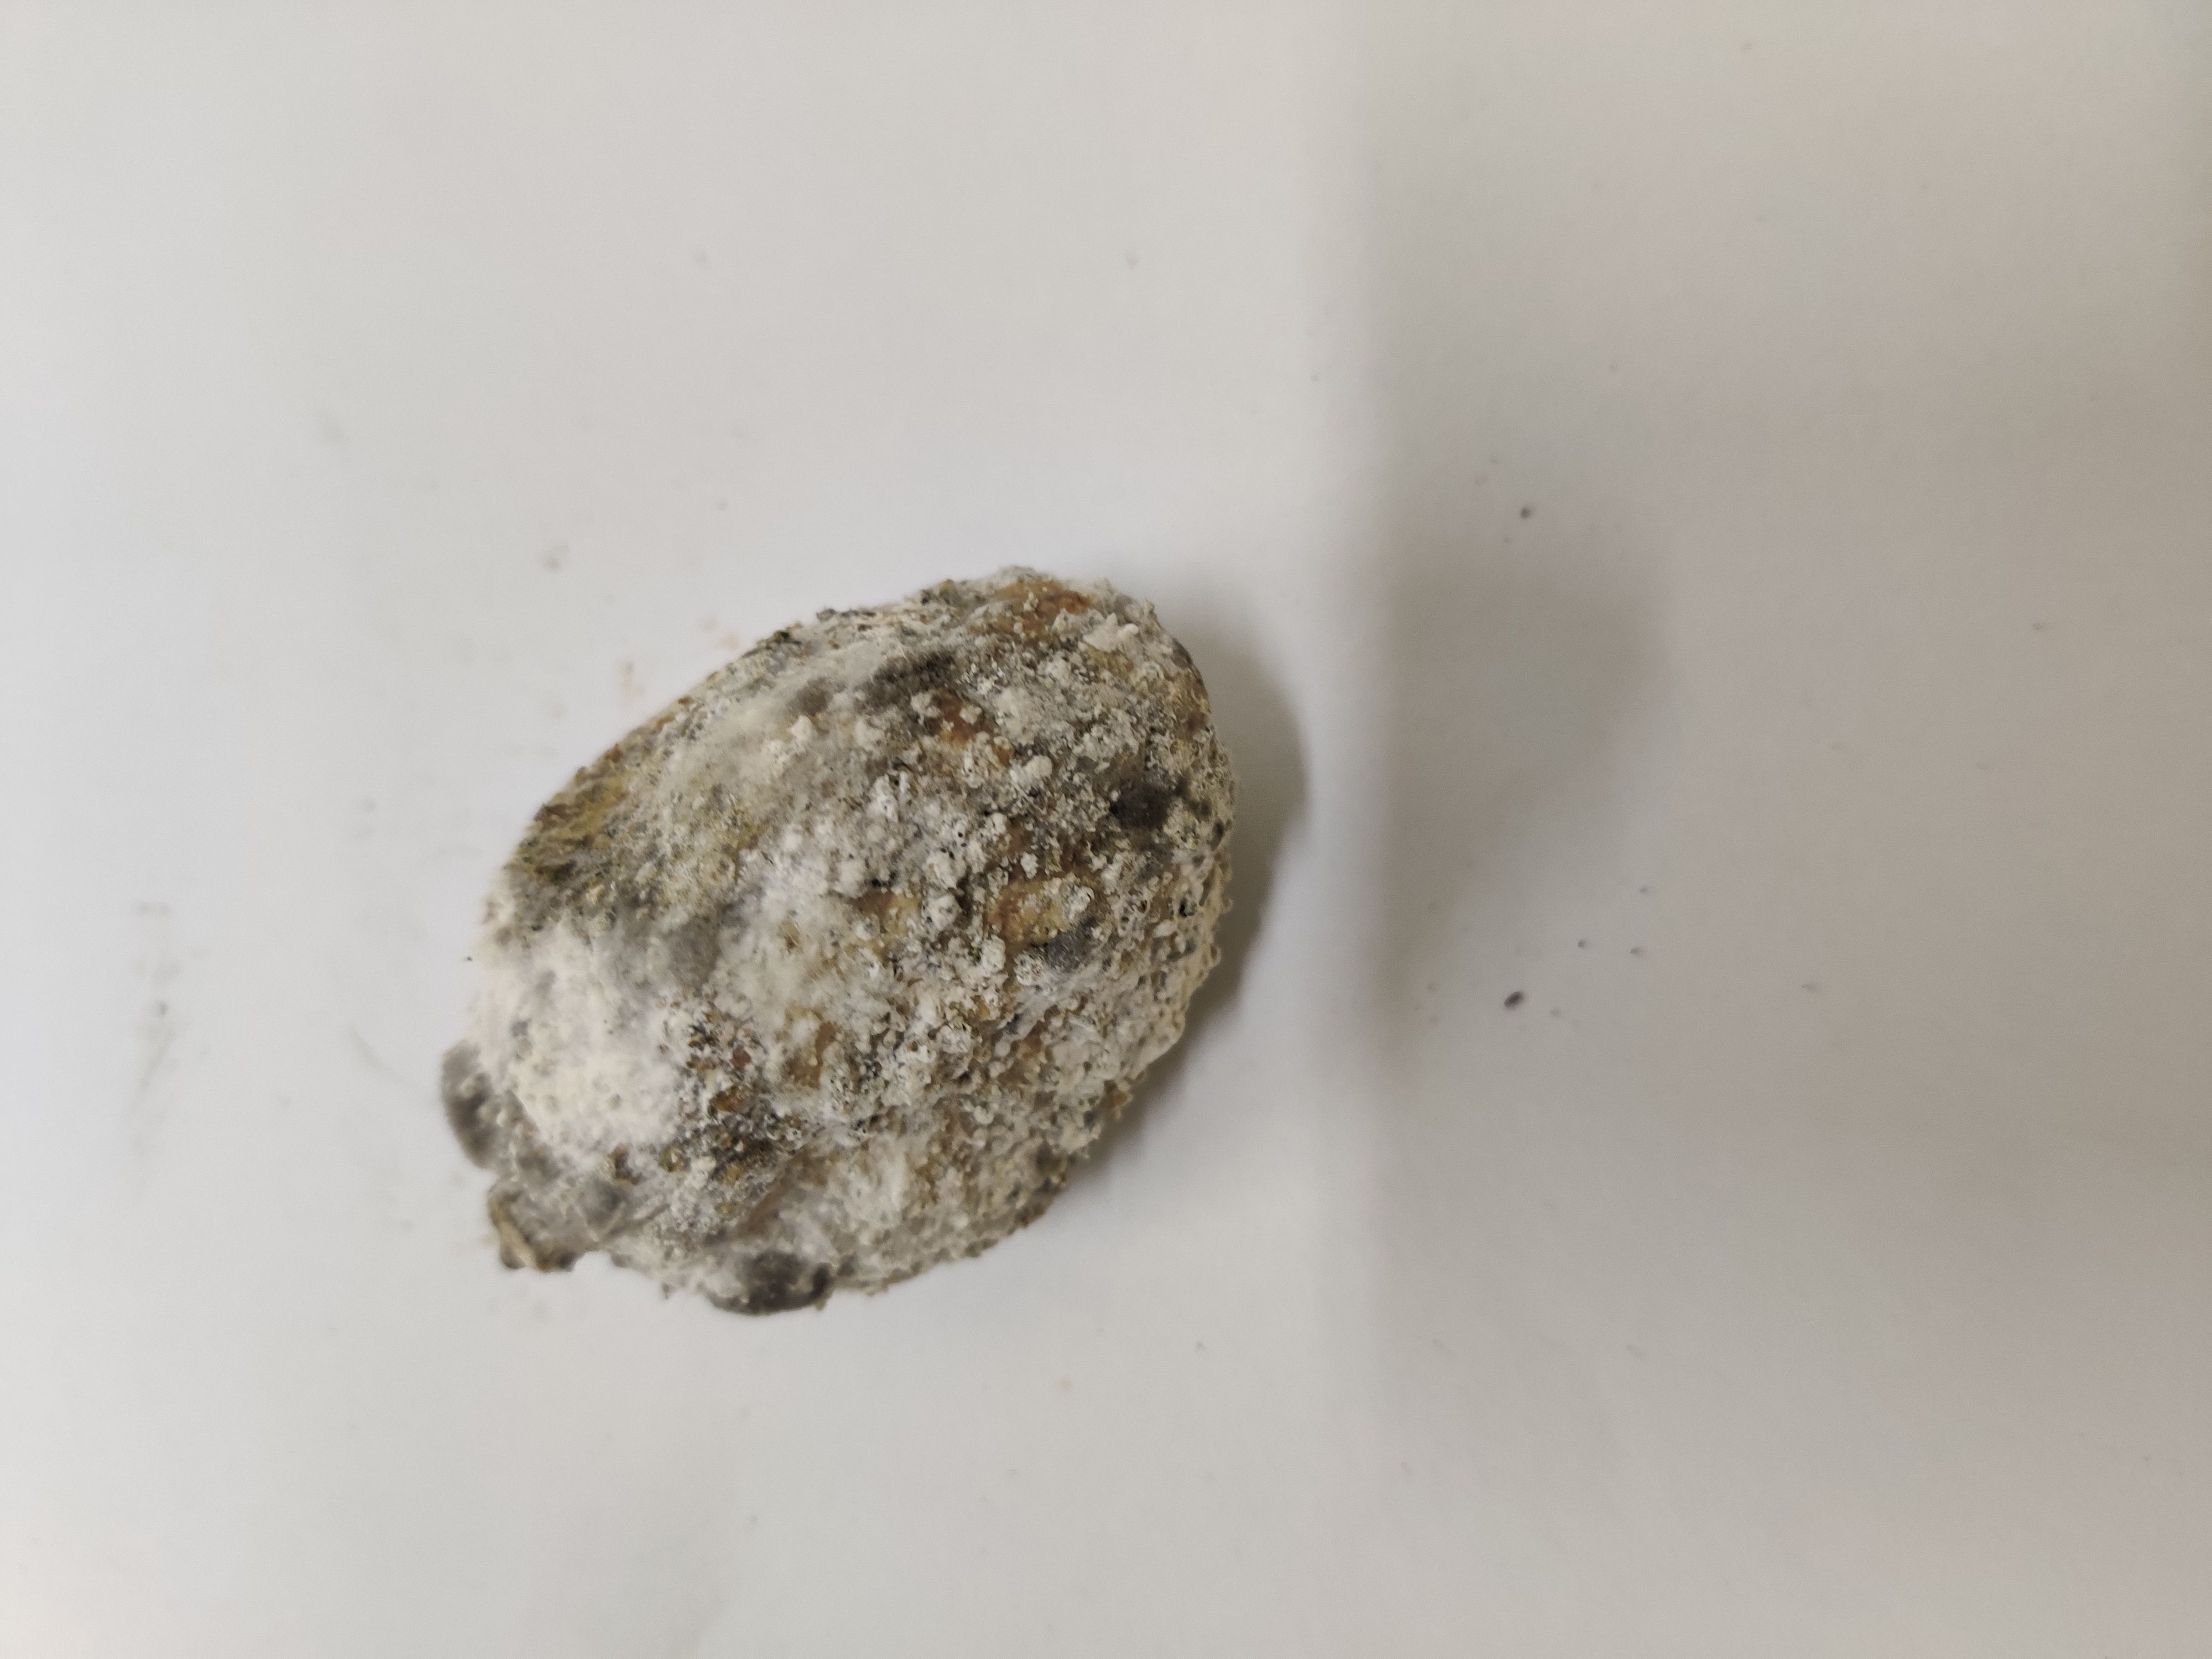
Crop: Spiny Gourd
Condition: Damaged